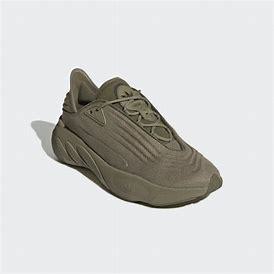
Brand: Adidas
Model: Adifom Sltn